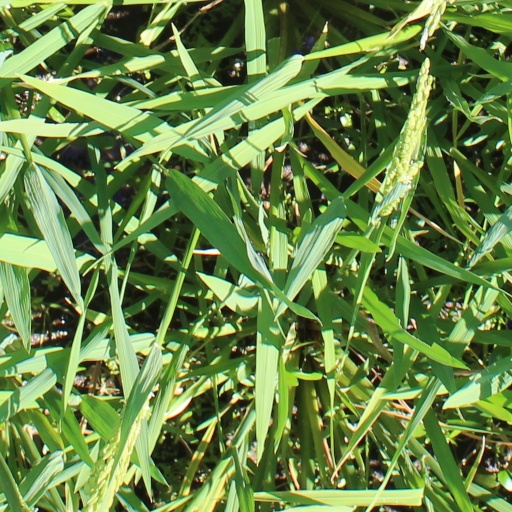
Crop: rice